Uma Pemmaraju

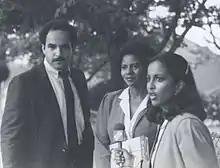
Pemmaraju interviewing candidates Curt Anderson and Georgia Goslee for WMAR-TV in 1982

Pemmaraju's early television career started in her home state of Texas at KENS-TV and the San Antonio Express-News newspaper as a producer and reporter while keeping a full-time load in college at Trinity University. She also served as the editor of her college newspaper. She next moved to KTVT-TV in Fort Worth, as a news anchor and correspondent and then to WMAR-TV in Baltimore where she won an Emmy. From Baltimore, she went to WLVI and WBZ-TV in Boston where she was a correspondent and a tipster/producer for WBZ's "Evening Magazine".